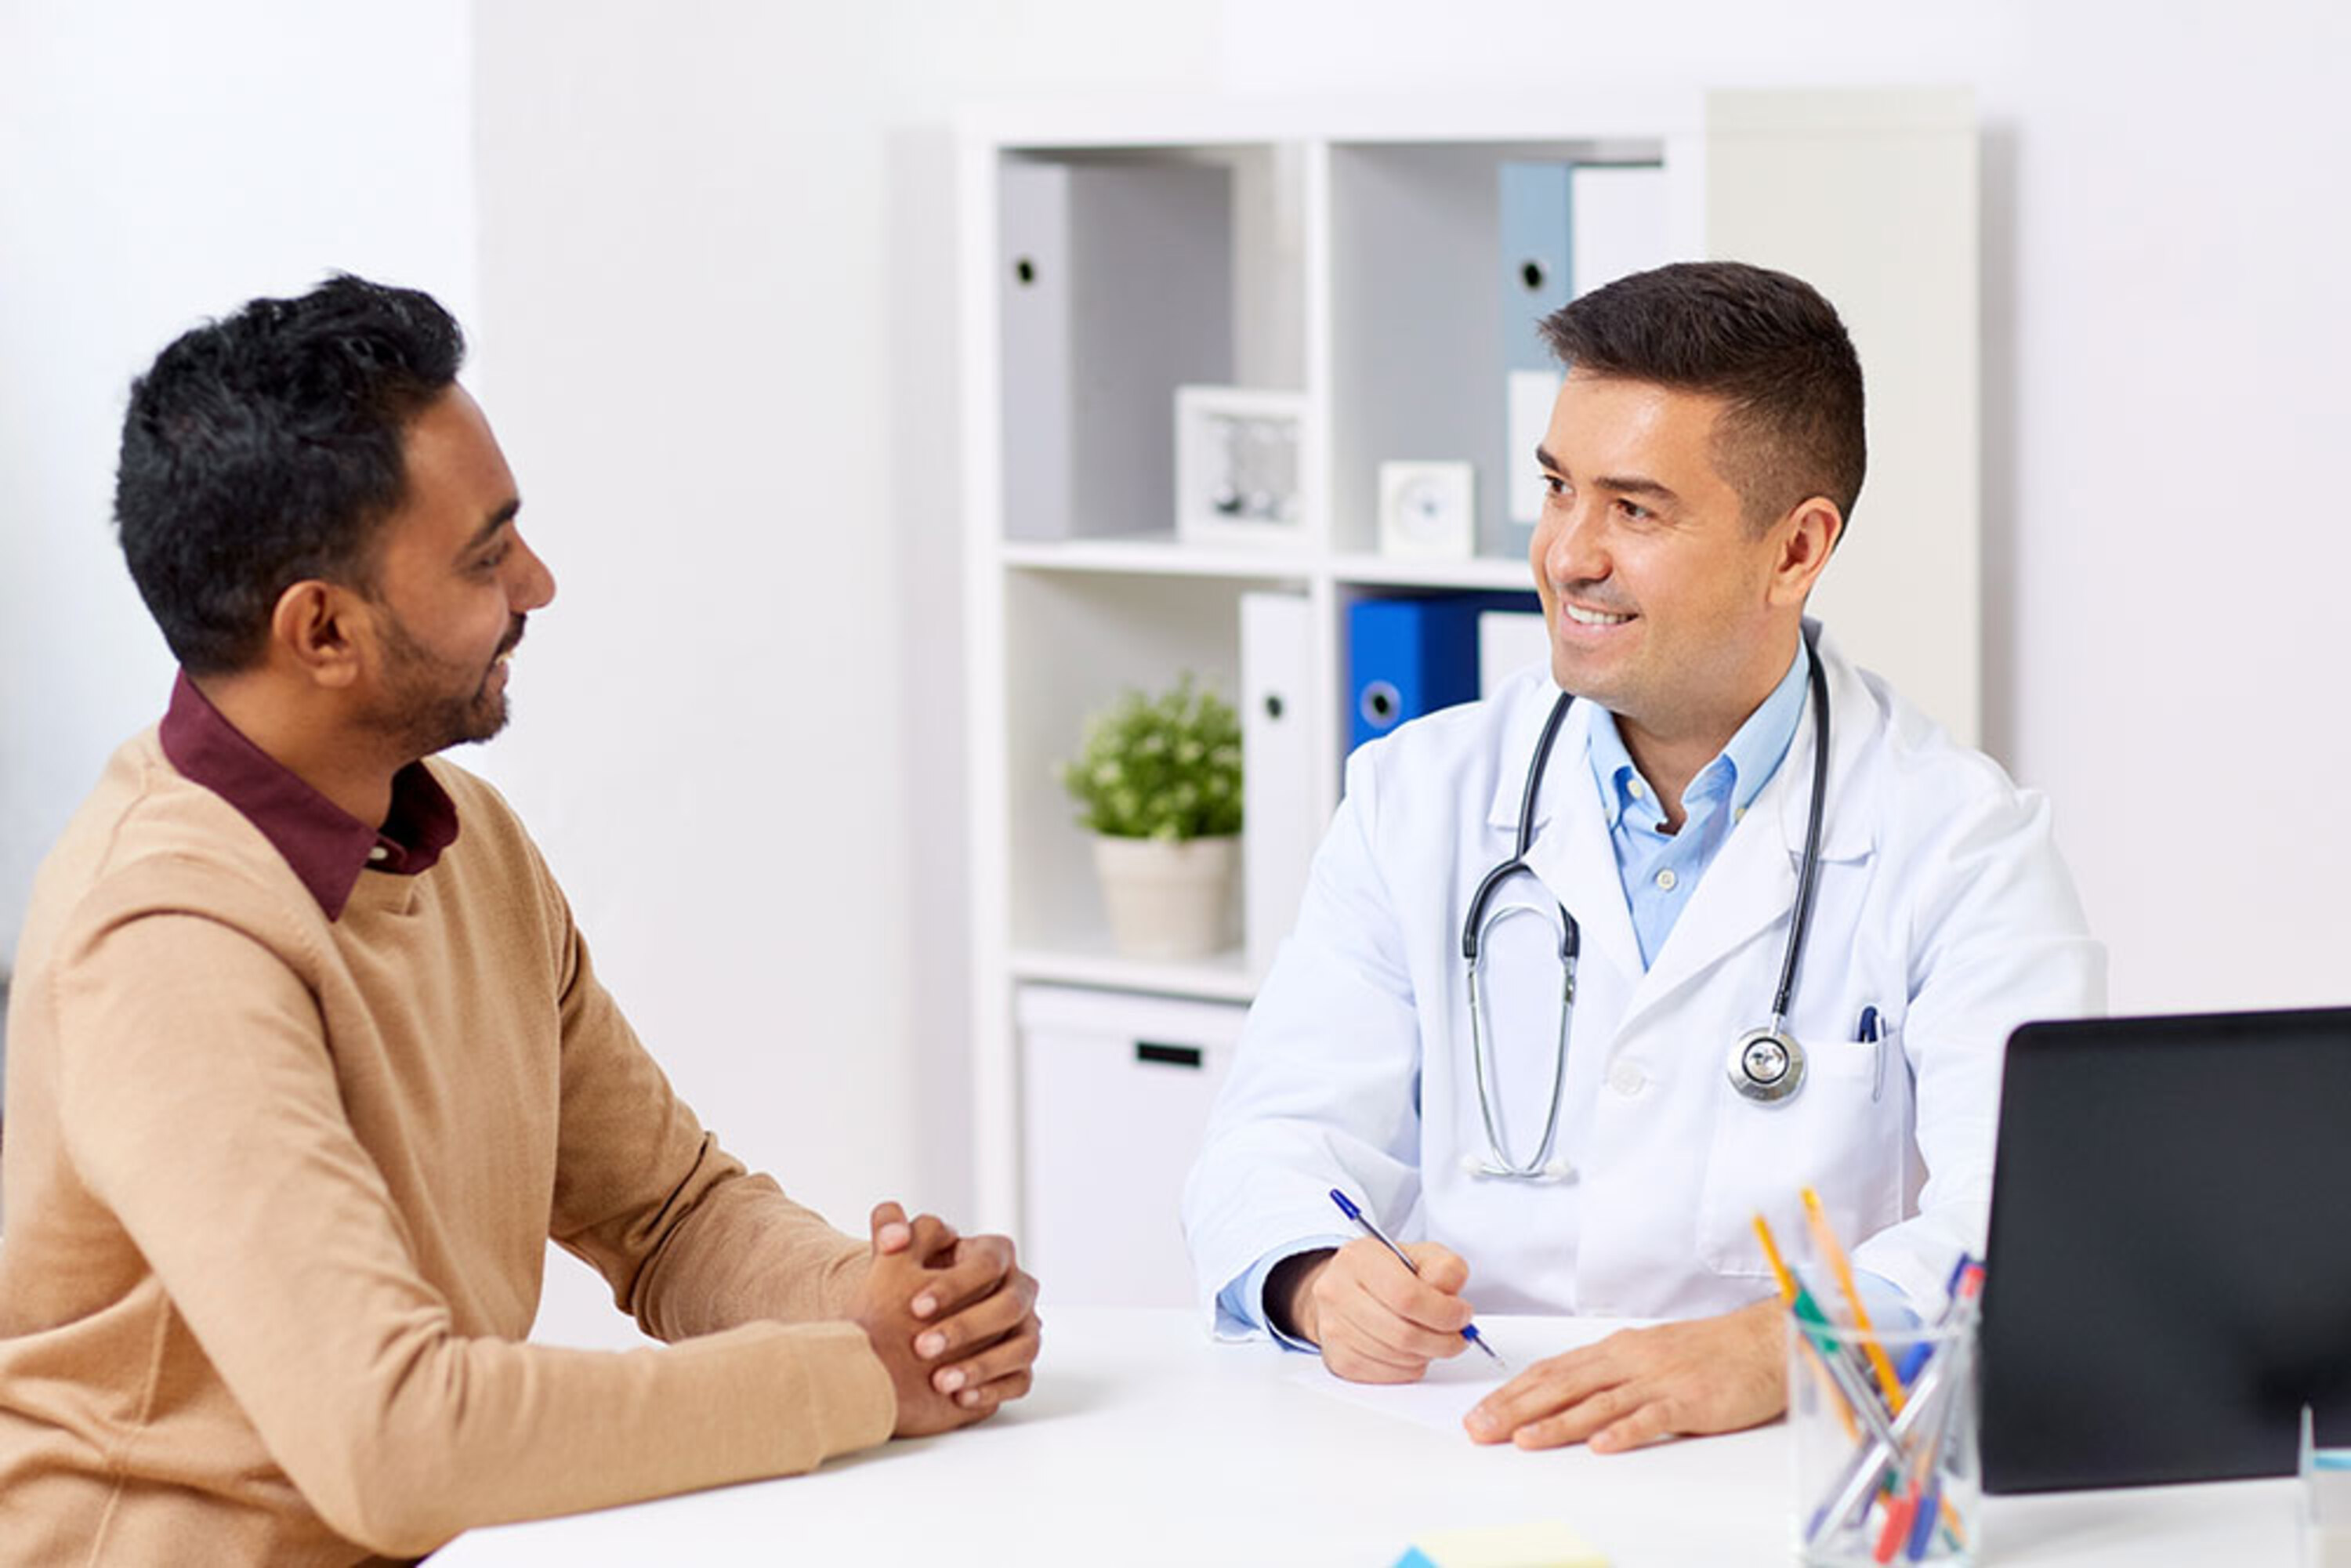
personal, product, table, electronic device, shelf, management, laptop, job, white collar worker, employment, collaboration, business, display device, service, computer, houseplant, desk, engineering, output device, personal computer, office supplies, company, gadget, Transparent material, office, cabinetry, shelving, flat panel display, science, software engineering, cable, document, peripheral, communication device, kitchen appliance, office equipment, learning